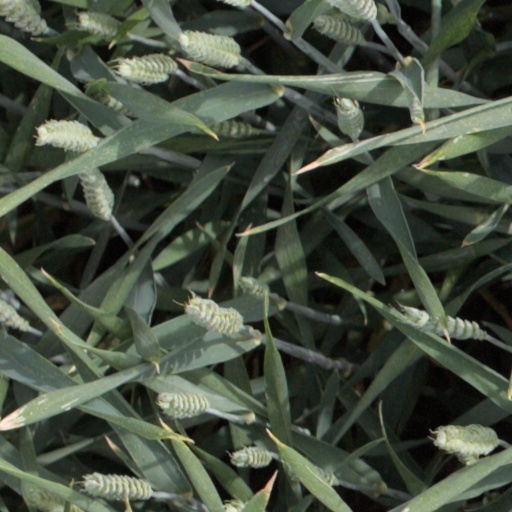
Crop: wheat